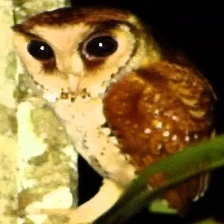
Species: ORIENTAL BAY OWL
Scientific name: PHODILUS BADIUS
ImageNet parent category: great_grey_owl